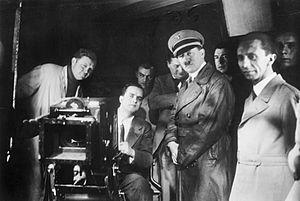
La période du cinéma sous le Troisième Reich est l'histoire du cinéma allemand entre 1933 et 1945. Ce cinéma est marqué d'abord par une "aryanisation" radicale, c'est-à-dire l'éloignement des artistes juifs, ainsi que par l'étatisation progressive des structures artistiques et par des orientations politiques marquées. Il fait suite à la période plus diversifiée artistiquement parlant du cinéma sous la République de Weimar, que d'aucuns ont qualifiée d'« âge d'or du cinéma allemand ». Néanmoins, contrairement à une idée répandue, les films de propagande ne représentent qu'une infime partie des métrages réalisés sous le régime nazi. Joseph Goebbels, ministre de la Propagande et de l'Éducation du peuple, qui a sous sa tutelle l'industrie cinématographique allemande, la mène certes d'une main de fer, notamment en imposant ses choix dans diverses scénarios ou pour un acteur ou une actrice en particulier. Mais il a compris, dès 1933, que le public se désintéresse des films marqués idéologiquement.